Dennis O'Keeffe

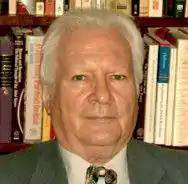
Dennis O'Keeffe

Dennis O'Keeffe (1939–2014) was an English professor of social science at the University of Buckingham and editor of the "Salisbury Review". He was Education and Welfare Fellow at the Institute of Economic Affairs. In addition, he served on the advisory boards of both the Social Affairs Unit, and FOREST, the smoker's rights campaign. He died on 16 December 2014.